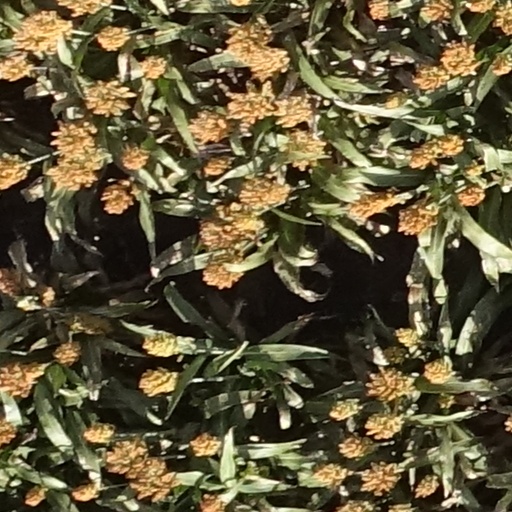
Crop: sorghum